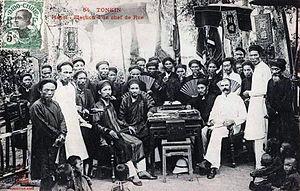
Le Tonkin, écrit parfois Tongkin ou Tong-king, est un nom jadis utilisé pour désigner la partie septentrionale du Viêt Nam actuel.